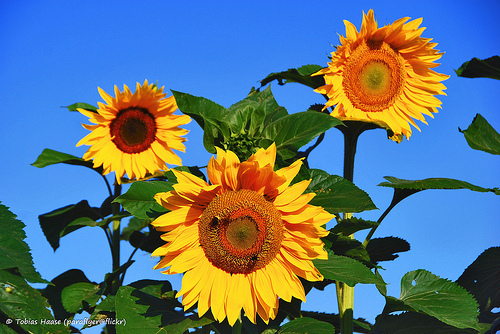
Flower: sunflower